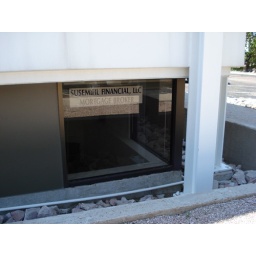
sign in window